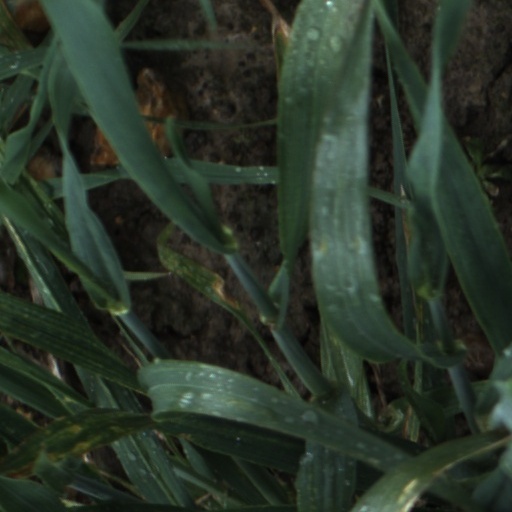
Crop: wheat